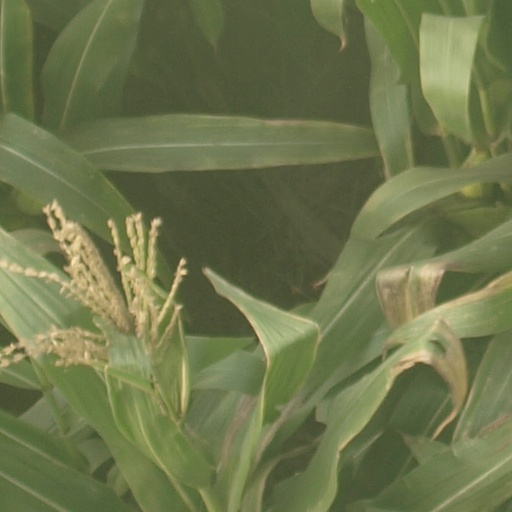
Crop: maize; corn